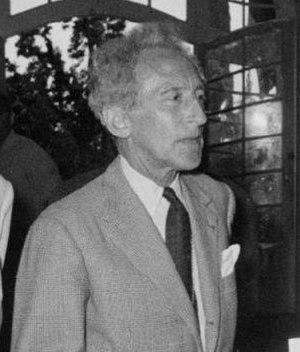
Cropped version of
L'Équarrissage pour tous est une pièce de théâtre de Boris Vian. Farce anarchiste écrite en 1947 en trois actes, elle est refondue en 1948 en un acte unique. Se déroulant sur fond de libération par les Alliés en 1944, et plus précisément le jour du débarquement, cette satire animée par un antimilitarisme virulent s'attaque par la dérision et le burlesque à trois thèmes principaux : la guerre, certains aspects de la civilisation américaine — dont l'impérialisme, le puritanisme et la propagande — et la famille.